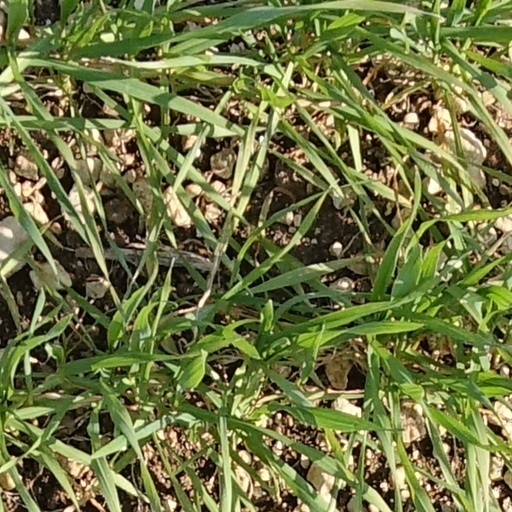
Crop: wheat